Golden trevally

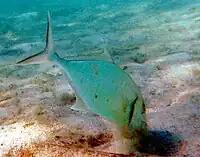
A golden trevally foraging in the sand

The golden trevally is the only member of the monotypic genus "Gnathanodon", which is one of the thirty genera in the jack and horse mackerel family Carangidae, which in turn is part of the order Carangiformes.